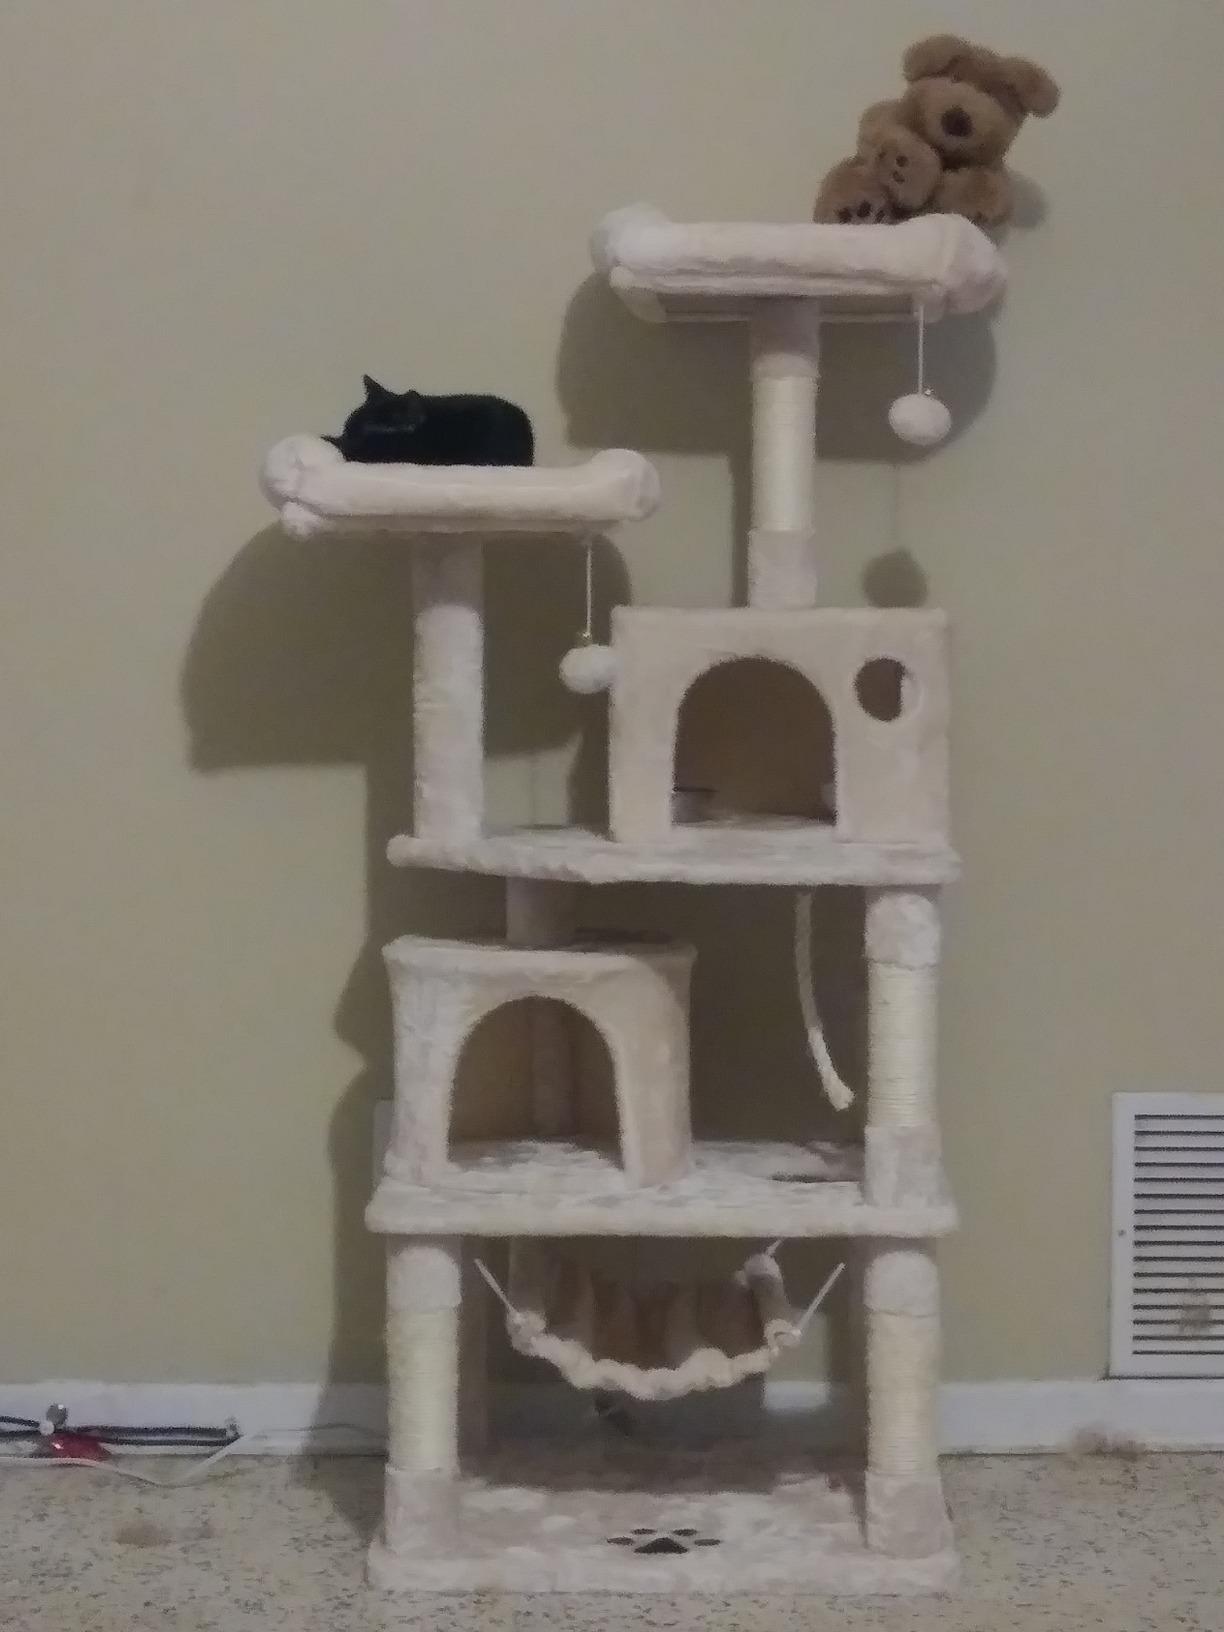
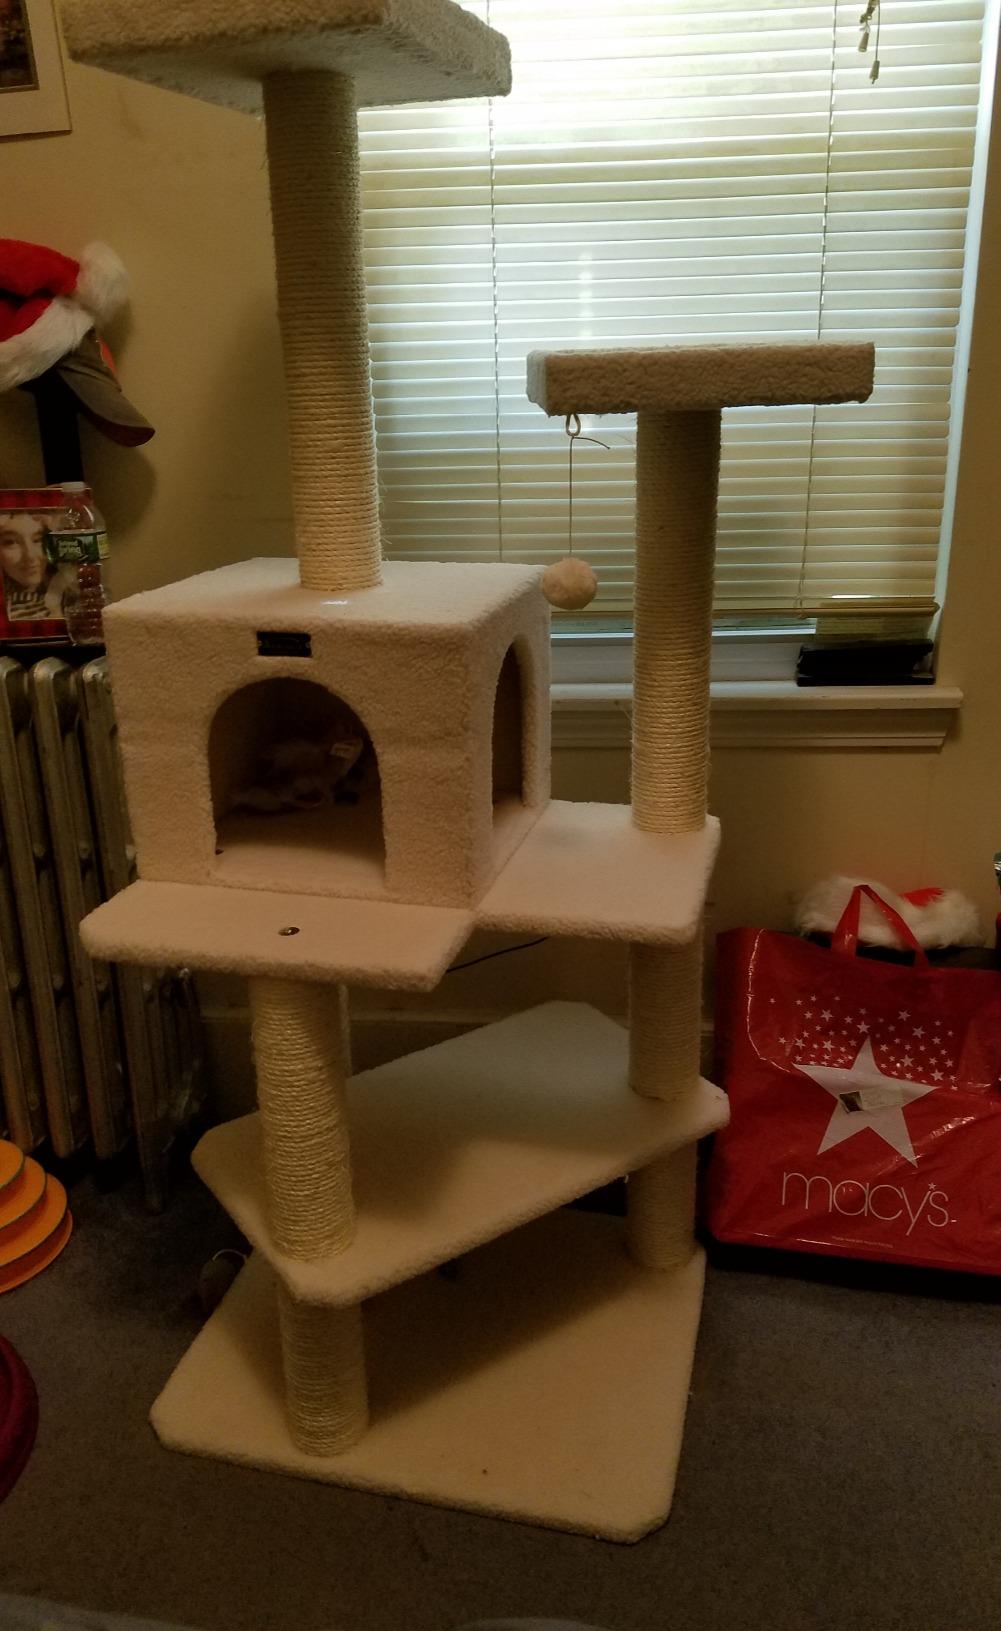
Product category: items_cat tree
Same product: no